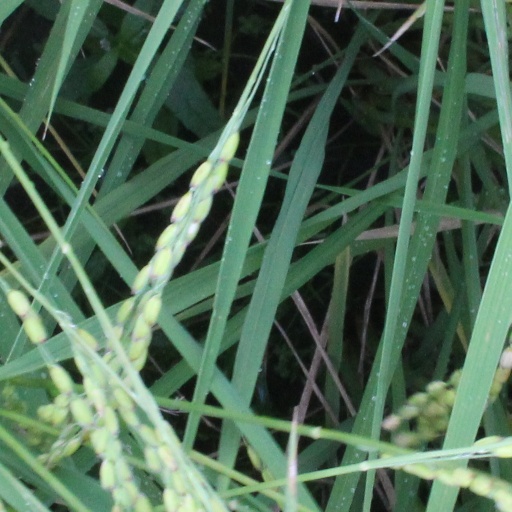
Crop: rice